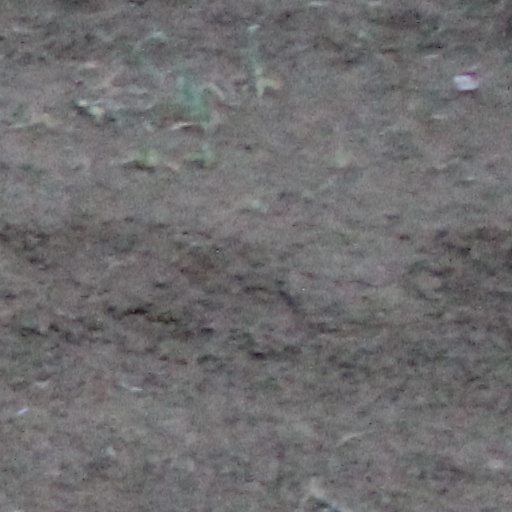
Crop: wheat